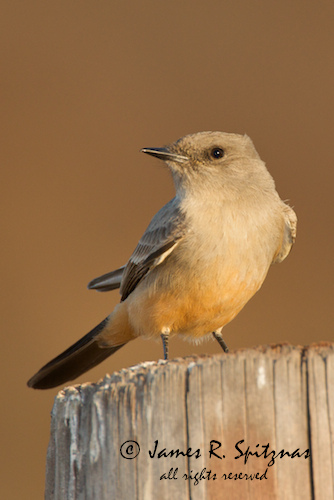
this is a dull bird with light brown feathers. the bird is a smaller bird with a dark grey beak.
this bird is white and brown in color with a skinny pointed beak and brown eye ring.
a small, light gray bird with a yellow belly, black eyes, and short black bill.
a brown bird that is brown all over and has orange abdomen and dark brown tail.
a white bird with black wingtips and tail with black legs, eyes, and beak.
this particular bird has a yellow belly and white breast and a black bill
this bird is brown with black and has a very short beak.
this is a cream colored bird with a yellowish tint near it's thighs.
this bird is brown in color, and has a sharp black beak.
this bird is white with black and has a very short beak.
Species: Sayornis